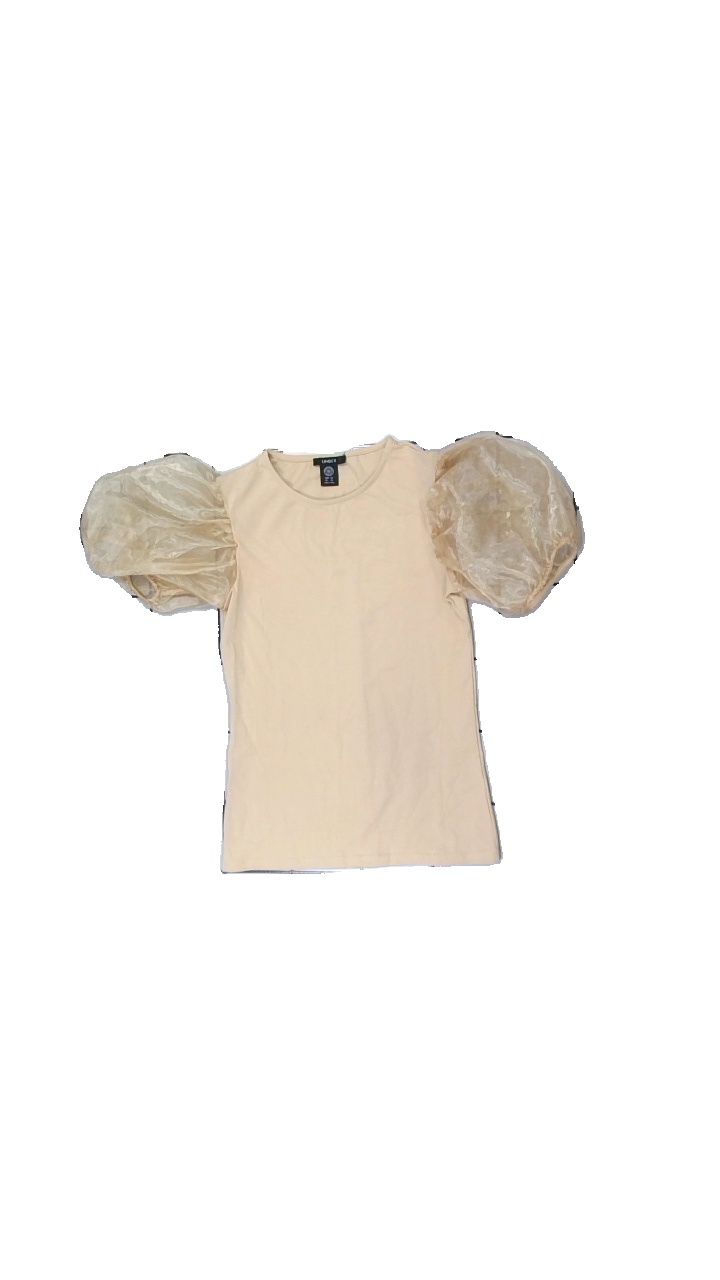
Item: Top (Ladies)
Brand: Lindex
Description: Beige top with puffed sleeves from Lindex, size XS. Okay condition but with a permanent small stain.
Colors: Beige
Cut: Regular, C-collar
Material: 100% cotton
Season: All
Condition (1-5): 3
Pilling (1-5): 5
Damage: Small light stain.
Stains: Minor
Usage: Recycle
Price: <50